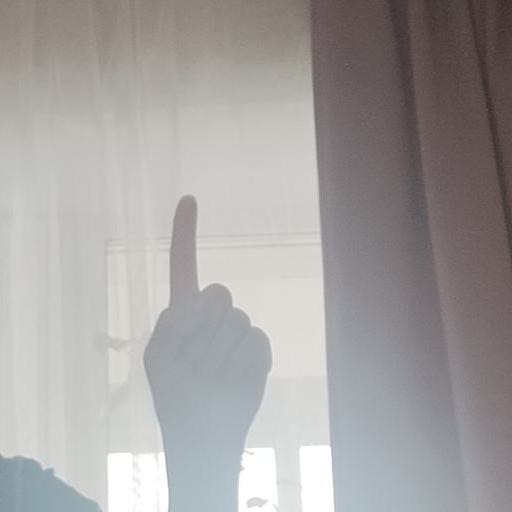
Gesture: one